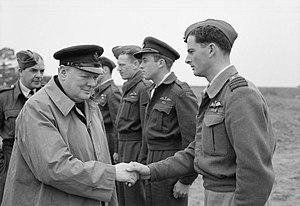
Bazenville est une commune française, située dans le département du Calvados en région Normandie, peuplée de 137 habitants.